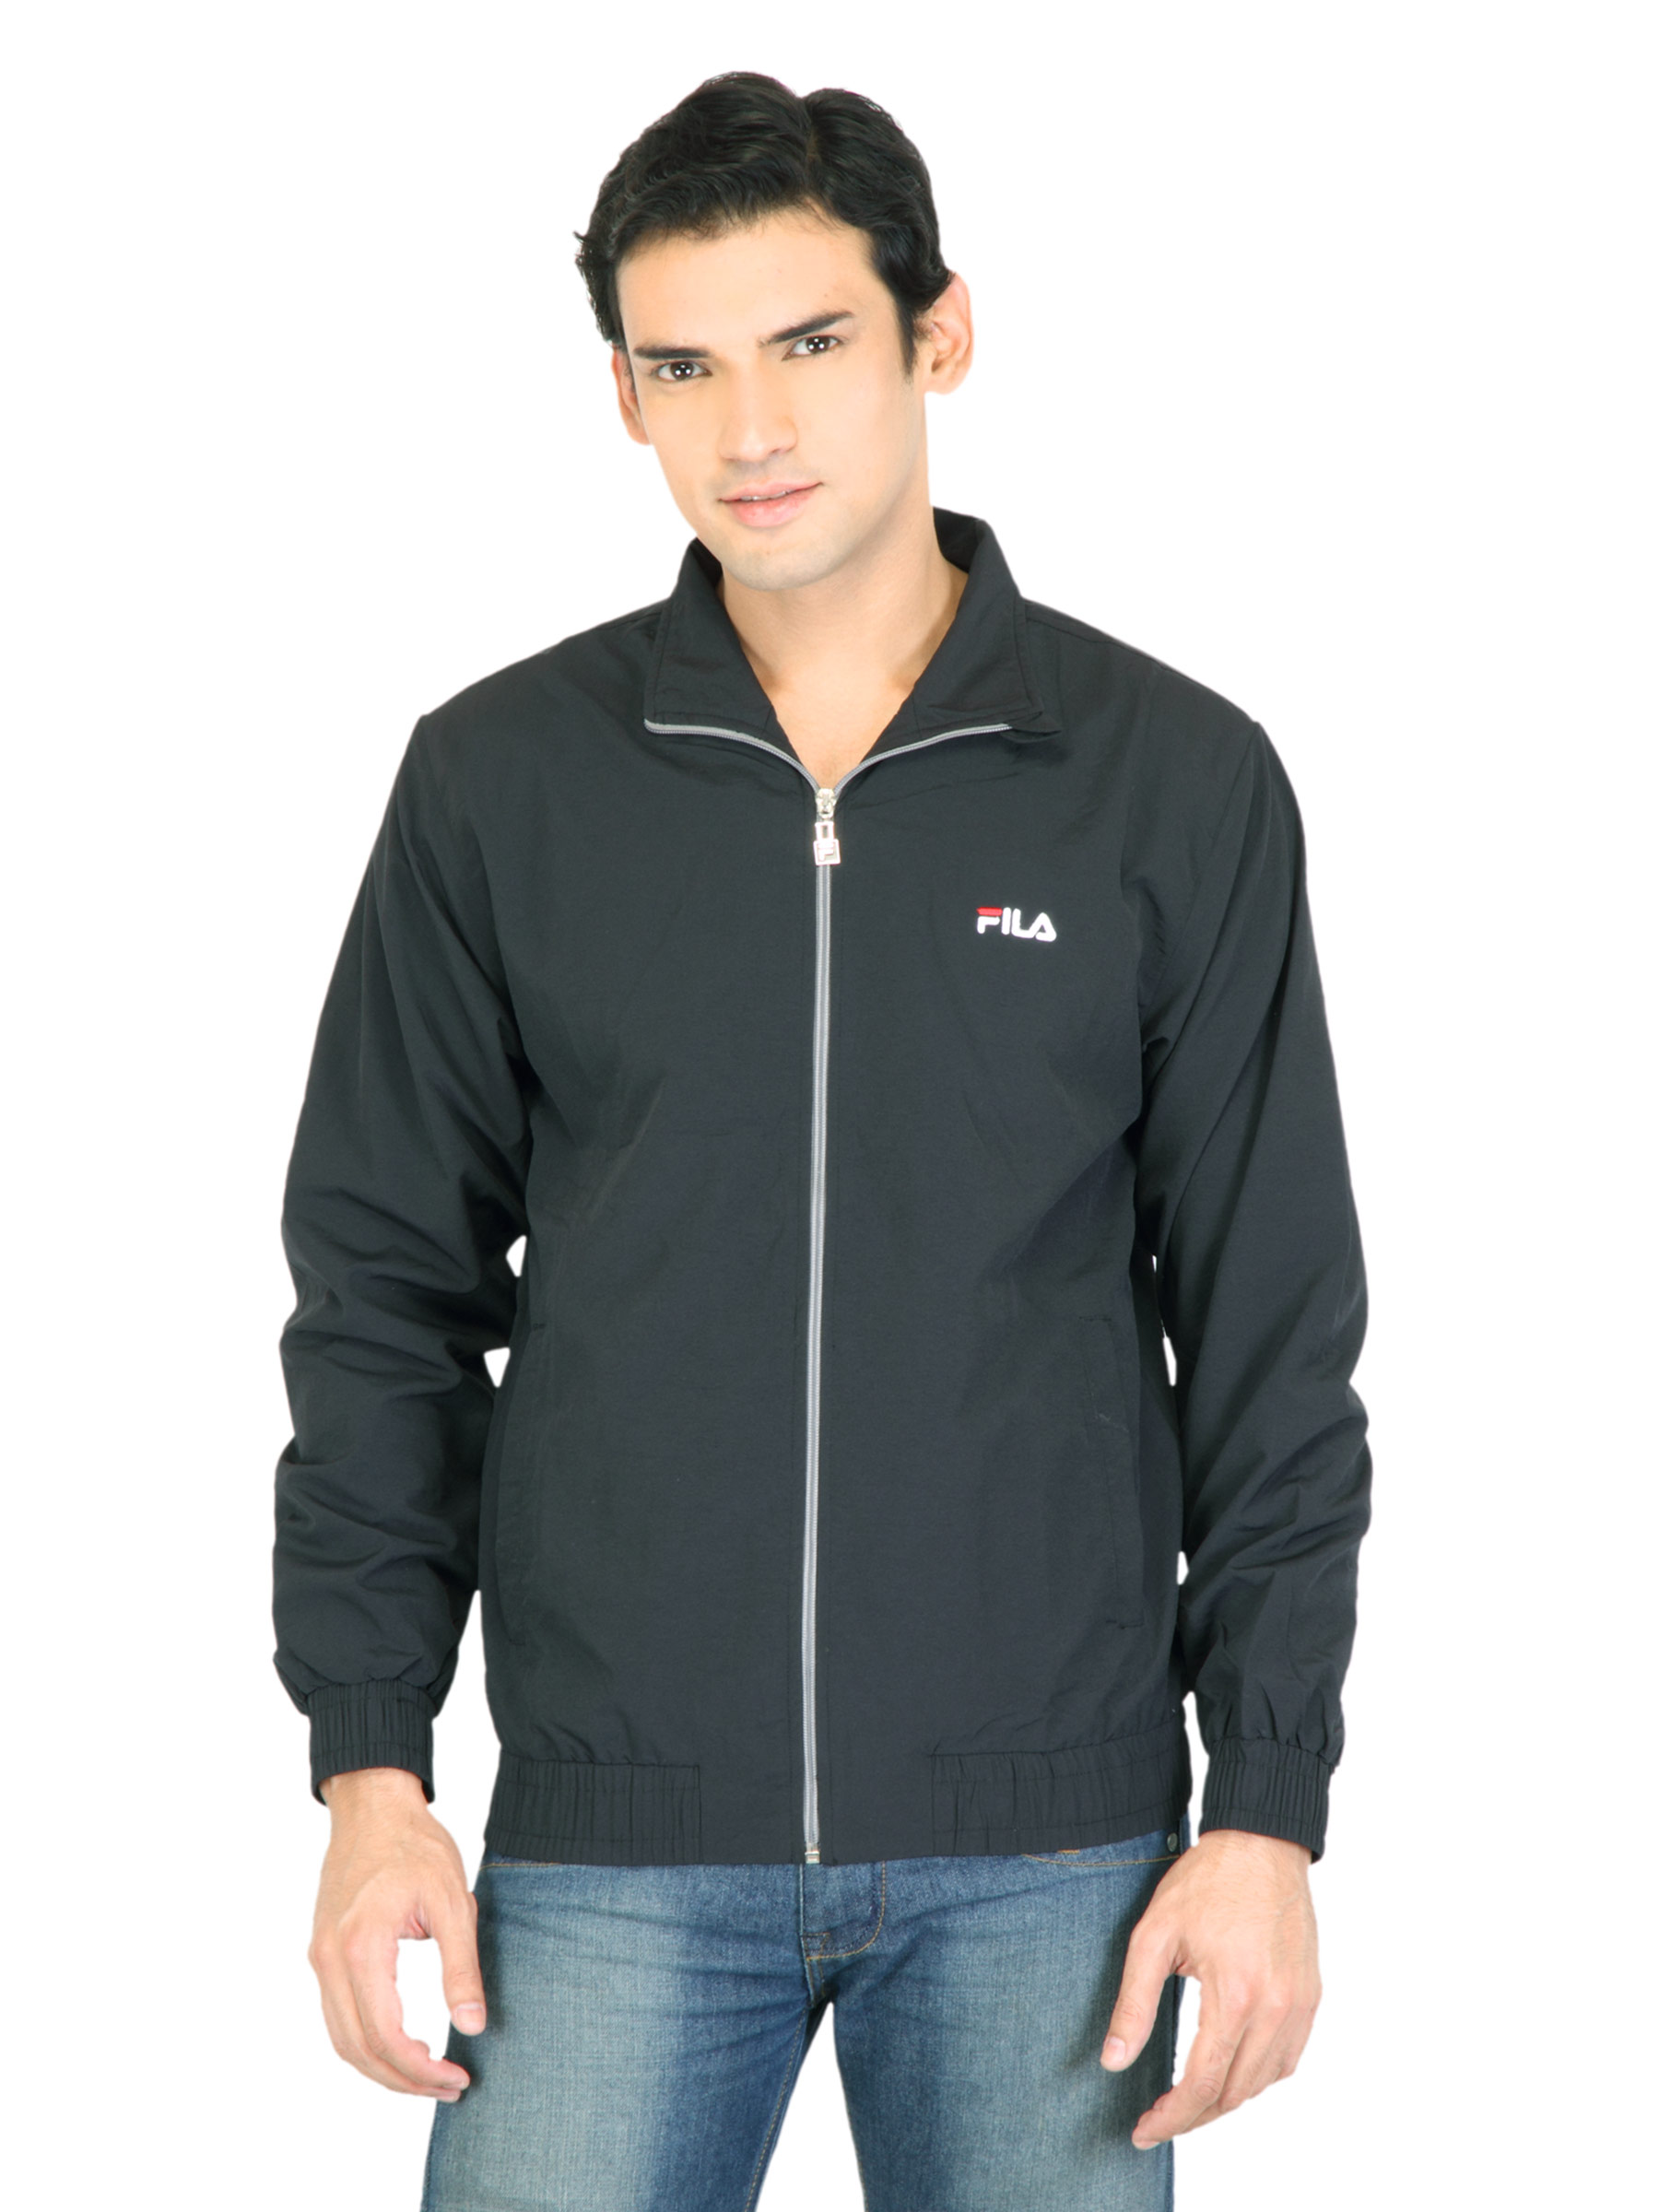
Fila Men Solid Black Jacket
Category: Apparel / Topwear / Jackets
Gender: Men
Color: Black
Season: Fall 2011
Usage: Casual